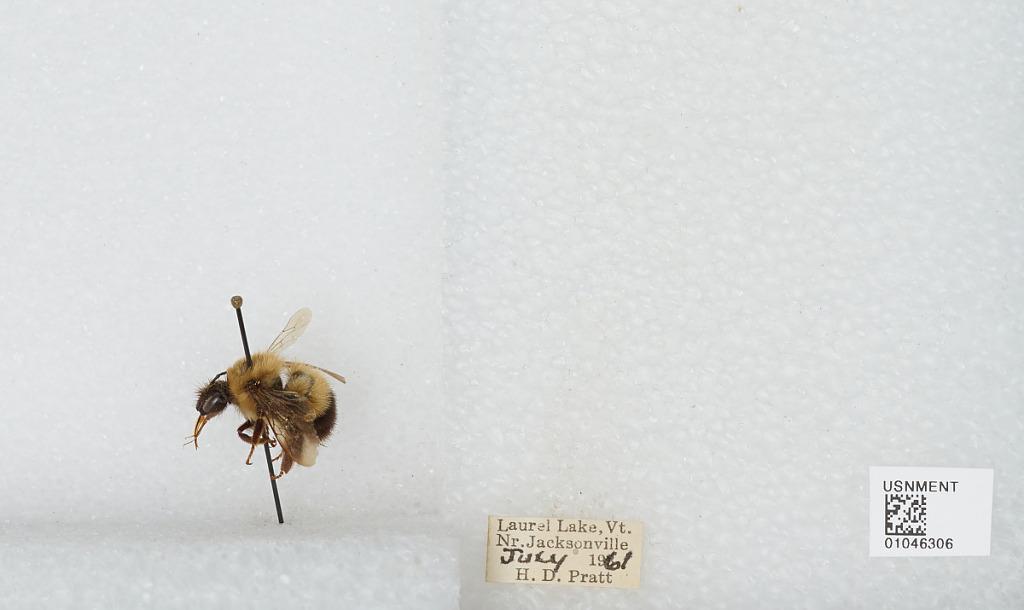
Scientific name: Bombus sp.
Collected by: H. Pratt
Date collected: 1961-7-
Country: United States
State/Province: Vermont
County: Windham
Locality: Laurel Lake, Near Jacksonville
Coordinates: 42.8183, -72.8167